Scott Adams (game designer)

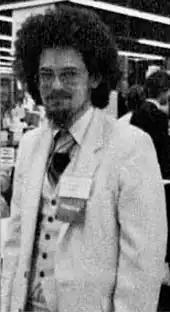
Scott Adams in 1982

Born in Miami, Florida, Adams had access to an advanced 16-bit computer at home, built by his brother Richard Adams, that gave him a jump on game programming in his leisure time. Adams wrote a graphical action game similar to "Spacewar!" on this system in 1975.